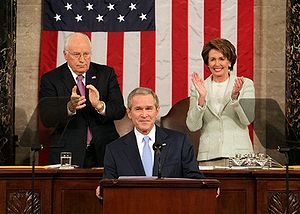
Teleprompter
De to gennemsigtige glasplader på hver side af præsidenten (her George W. Bush) har en speciel belægning, så en tekst kan projiceres op på dem. Det er derfor man ofte ser præsidenten kigge skiftevis fra side til side.
En teleprompter er en displayenhed som forsyner/sufflerer den person, som taler, med en elektronisk, visuel tekst fra en tale eller et manuskript. I TV- og filmproduktioner, hvor der ikke er krav om, at skærmen skal være diskret, er skærmen placeret foran kameraet eller den fotografiske linse, og ordene på skærmen reflekteres til talerens øjne via et tovejsspejl eller, hvis kameraet/linsen er forsynet med skygge, blot almindeligt glas.